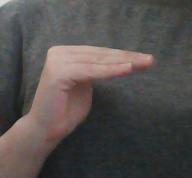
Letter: haa